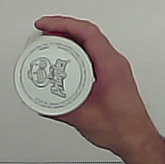
Product: pringles_original